A Resentful Woman

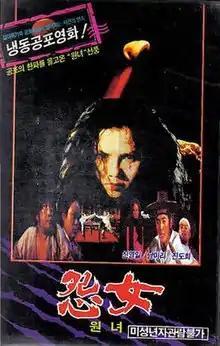
Poster to "A Resentful Woman"Spec

The spirit of Bo-yeong is unable to ascend to the next world due to her unmarried status. The woman's nanny's spirit tries to help Bo-yeong by arranging a soul-marriage with a villager named Jeong. Jeong's father has been unjustly imprisoned by the dishonest village chief who covets the family's fortune. The nanny's spirit helps Jeong to pass the Bar examination, so that he can save his father. By now in love with Jeong, Bo-yeong and her nanny's spirit pass into heaven.